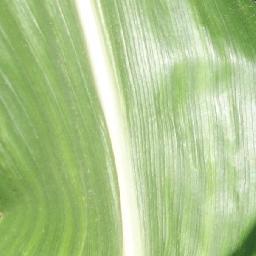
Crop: corn
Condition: (maize)_healthy